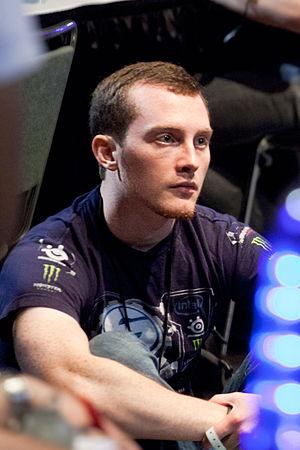
Gregory Fields, mieux connu sous son pseudonyme IdrA est un ancien joueur professionnel de StarCraft II et Brood War, qui a principalement joué en tant que Terran dans Brood War, puis Zerg pour StarCraft II. Il est actuellement sponsorisé par Tt eSports. Après une pause pour se concentrer sur ses études, il revient en tant que professionnel dans l'équipe Evil Geniuses sur Heroes of the Storm.